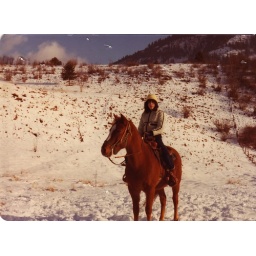
This is my new horse golden. This picture was taken in Ootischenia. I'm earing my famous yellow hat.